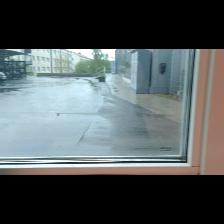
Label: NonHuman